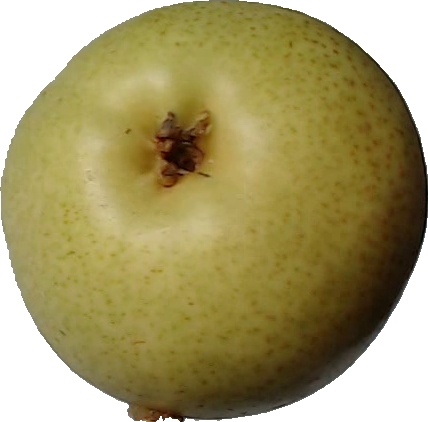
Label: pear_1